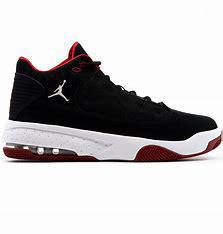
Brand: Jordan
Model: Max Aura 5